Trams in Zurich

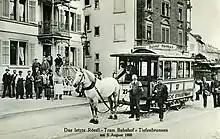
One of Zurich's horse trams in 1900

Various projects to introduce trams to Zurich were proposed from the 1860s onwards. It was not until 1882, however, that the first tram operated in the city. These initial trams were operated by the (ZStG), a private company, and were of standard gauge ( gauge) and horse-drawn.